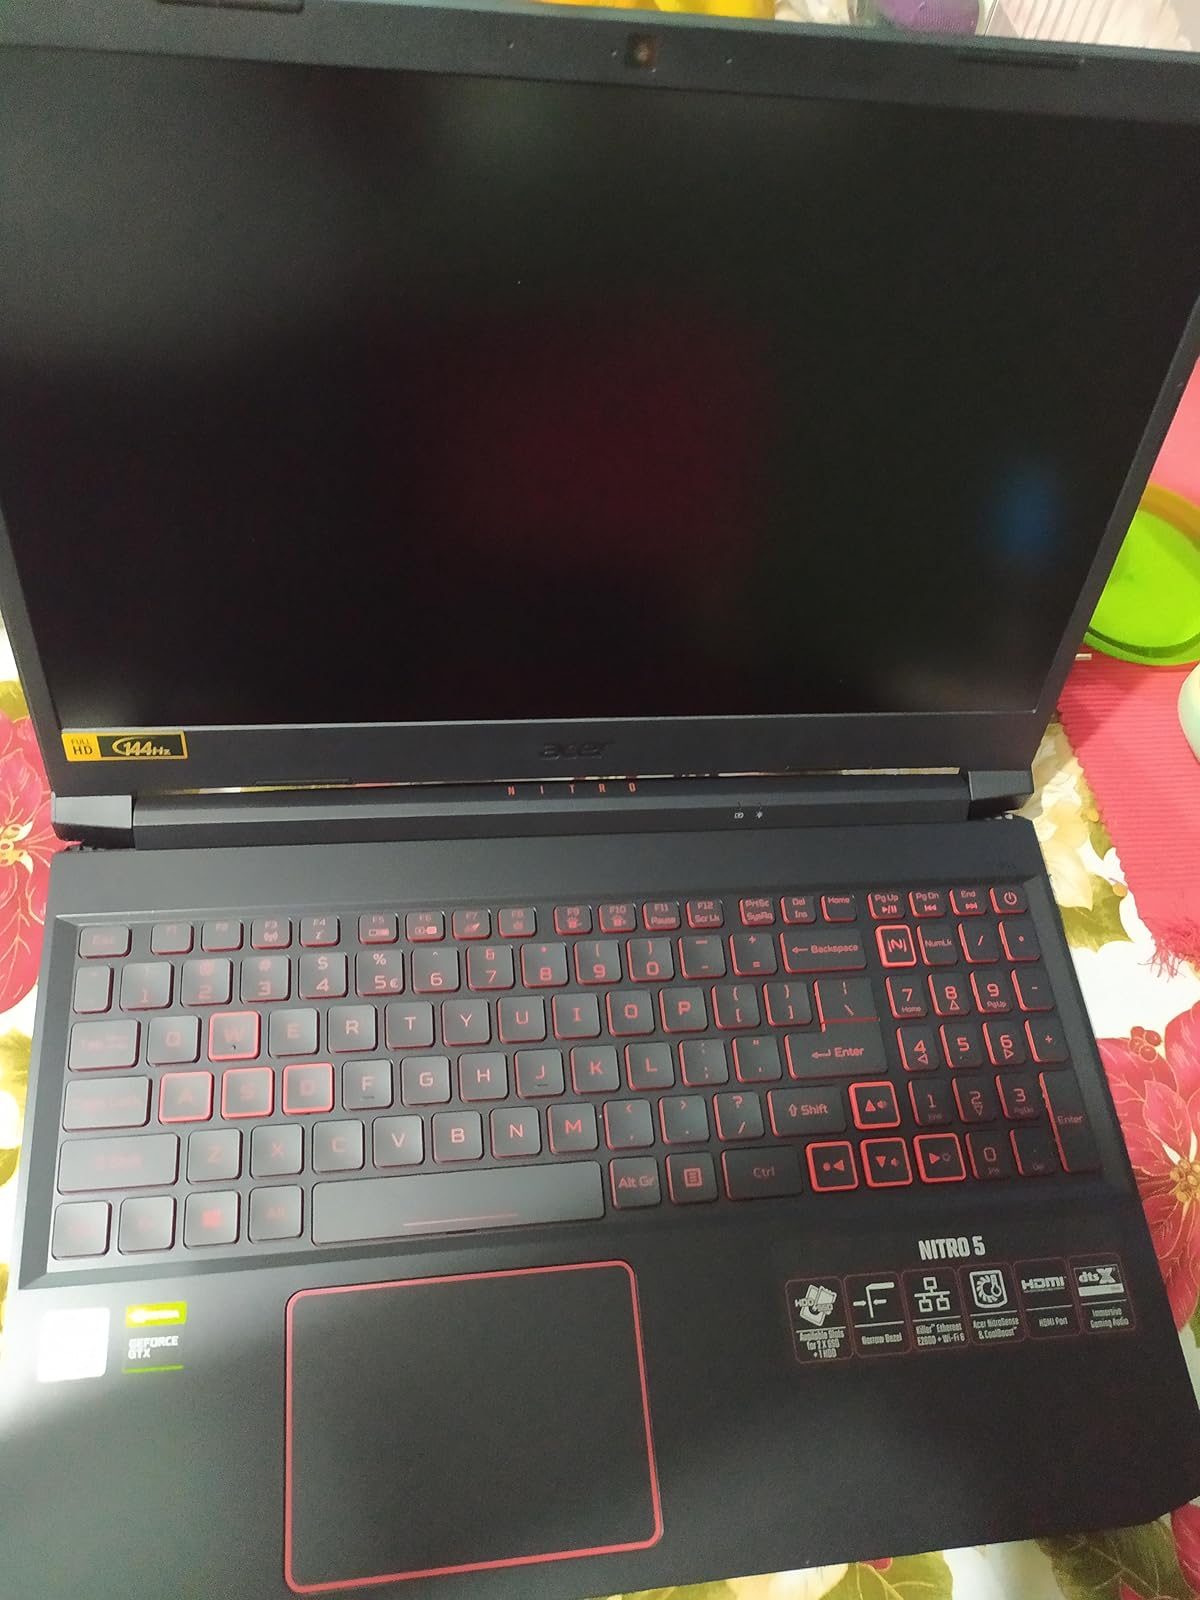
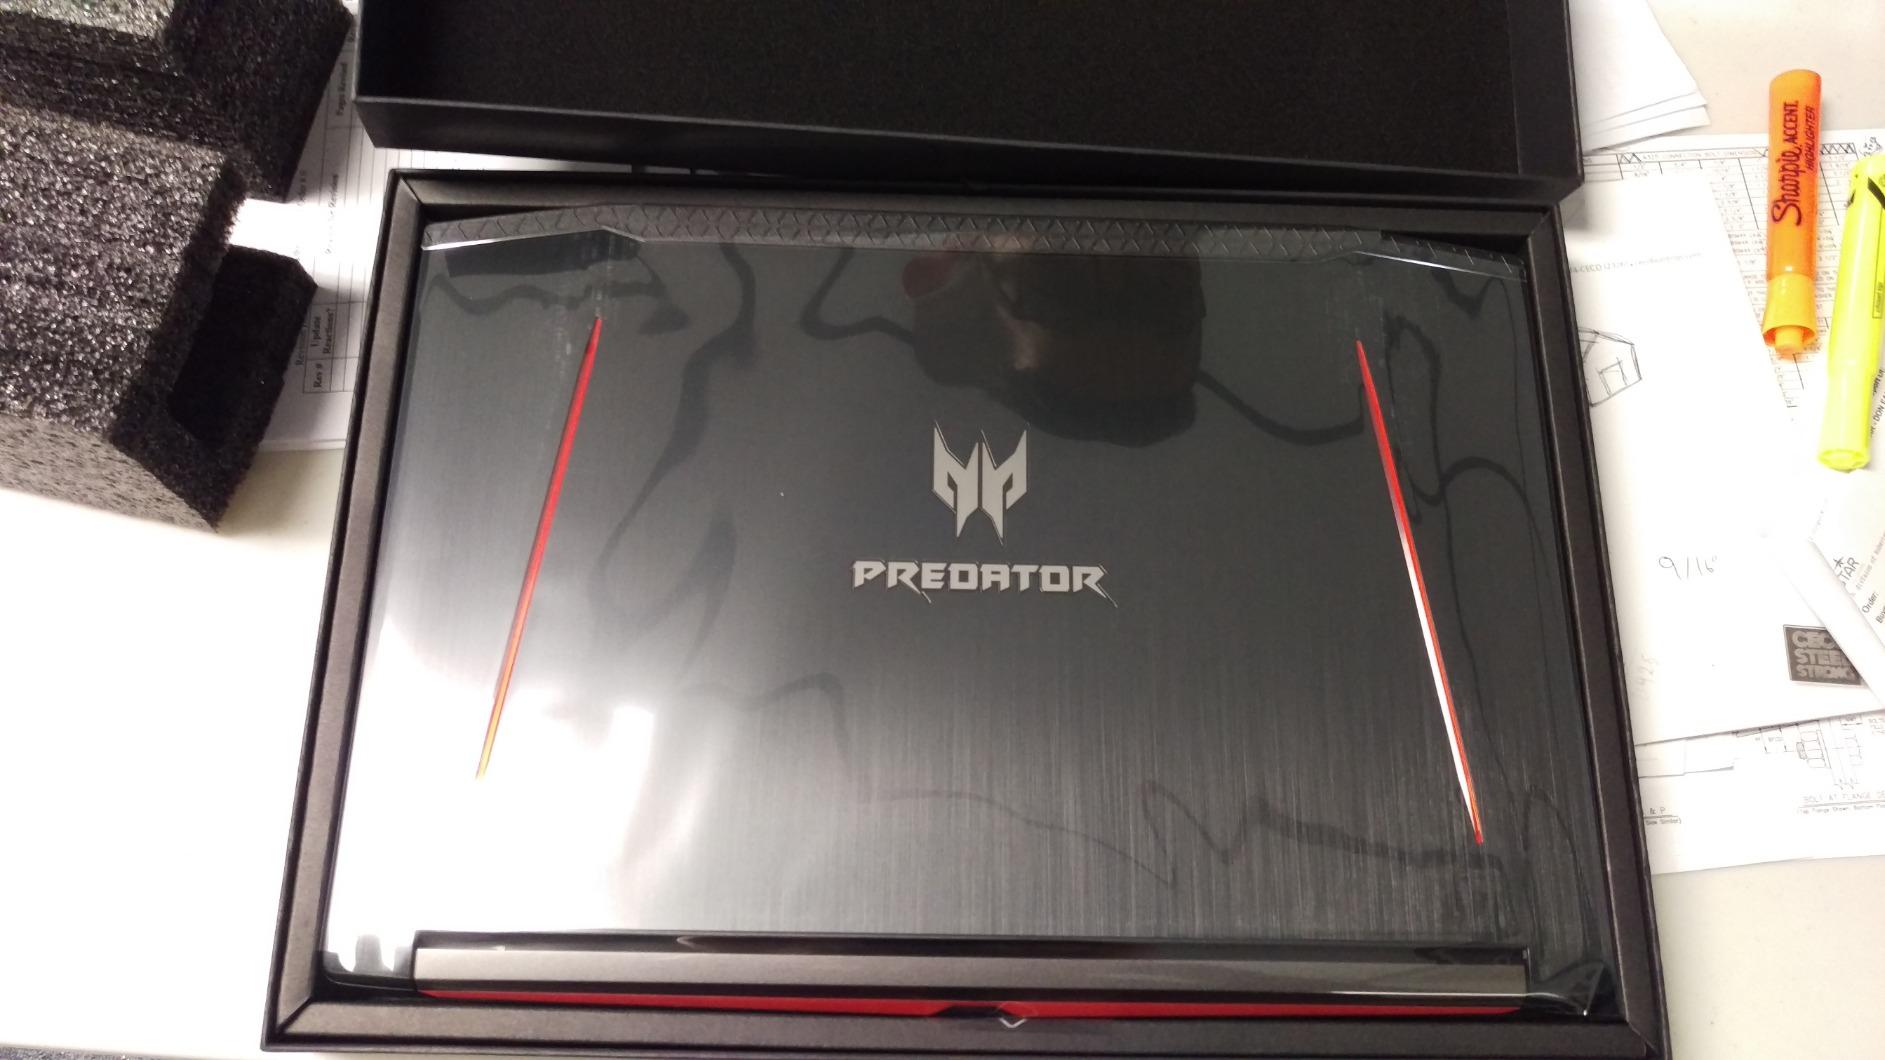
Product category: laptop
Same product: no